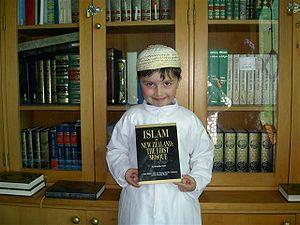
L'islam en Nouvelle-Zélande est relativement faible en dépit de l'émergence de nouvelles communautés religieuses de plus de 36 000 personnes.